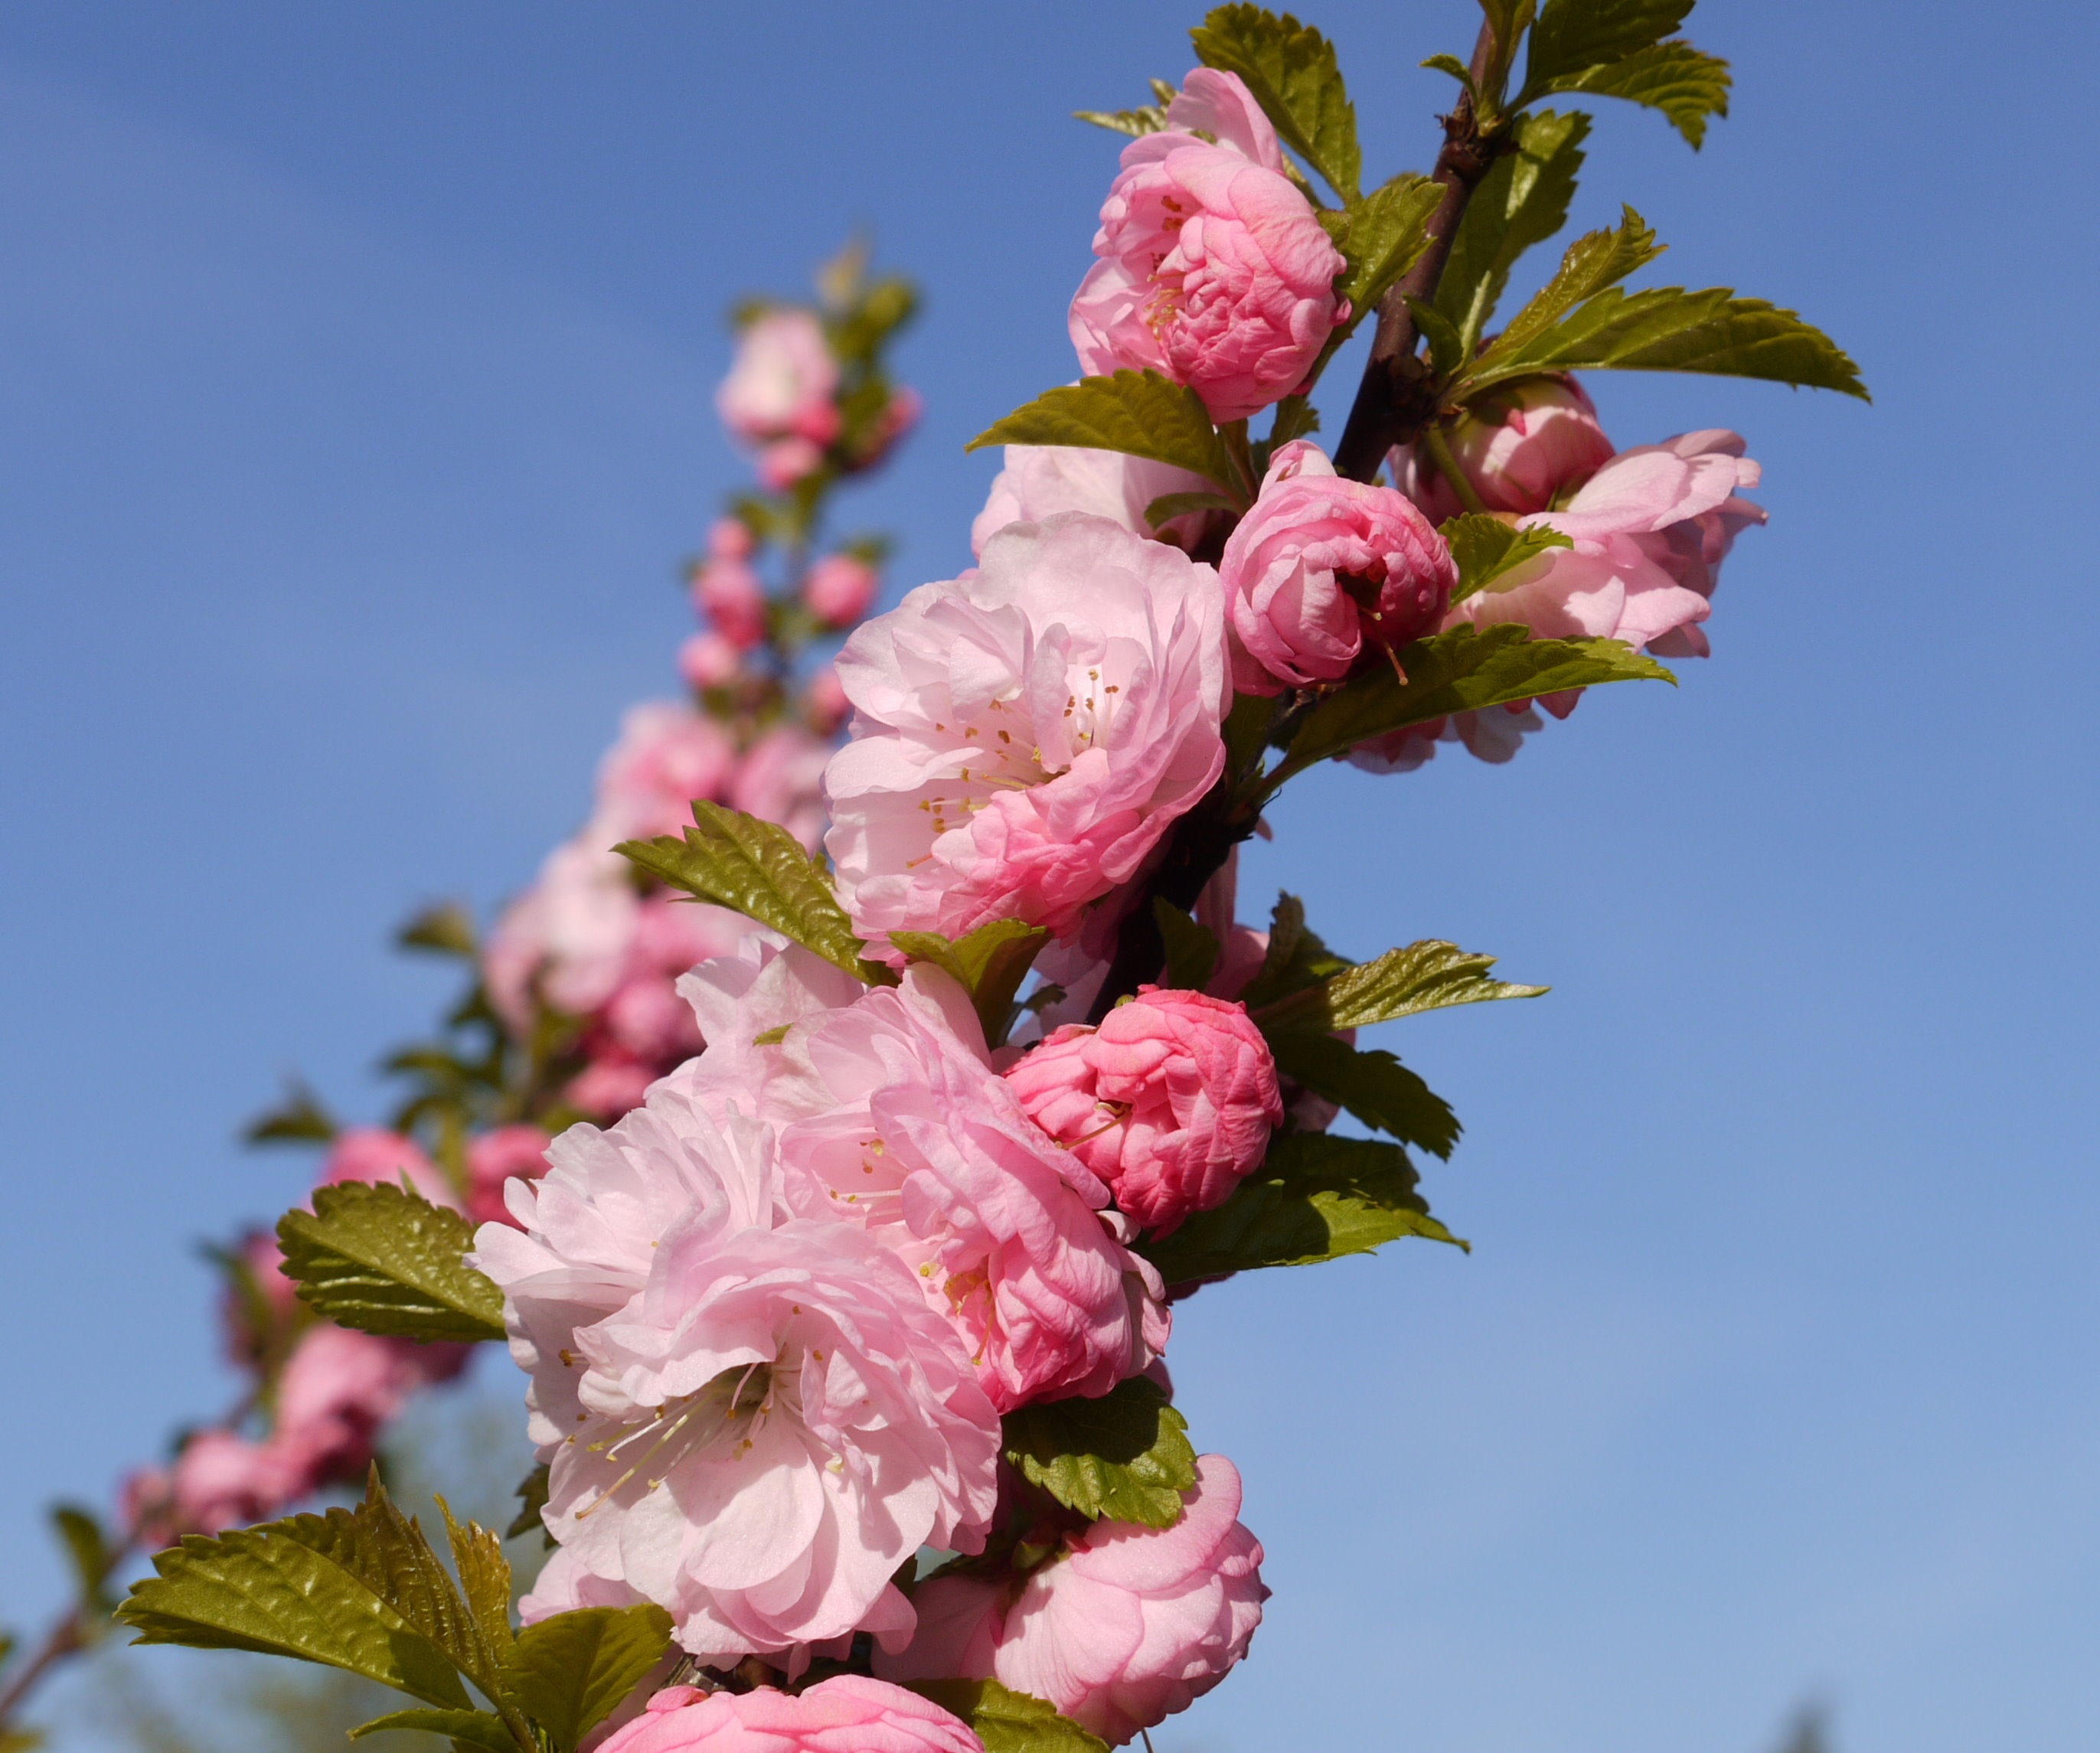
nature, branch, blossom, plant, flower, petal, food, spring, produce, garden, pink, close, flora, cherry blossom, flowers, bud, floristry, ornamental shrub, spring awakening, fr hlingsanfang, flowering plant, almond blossom, almond tree, flowering twig, mandelbaeumchen, home garden, land plant